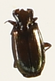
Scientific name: Apristus tuckeri
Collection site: Santa Rita Experimental Range NEON (SRER), plot SRER_001